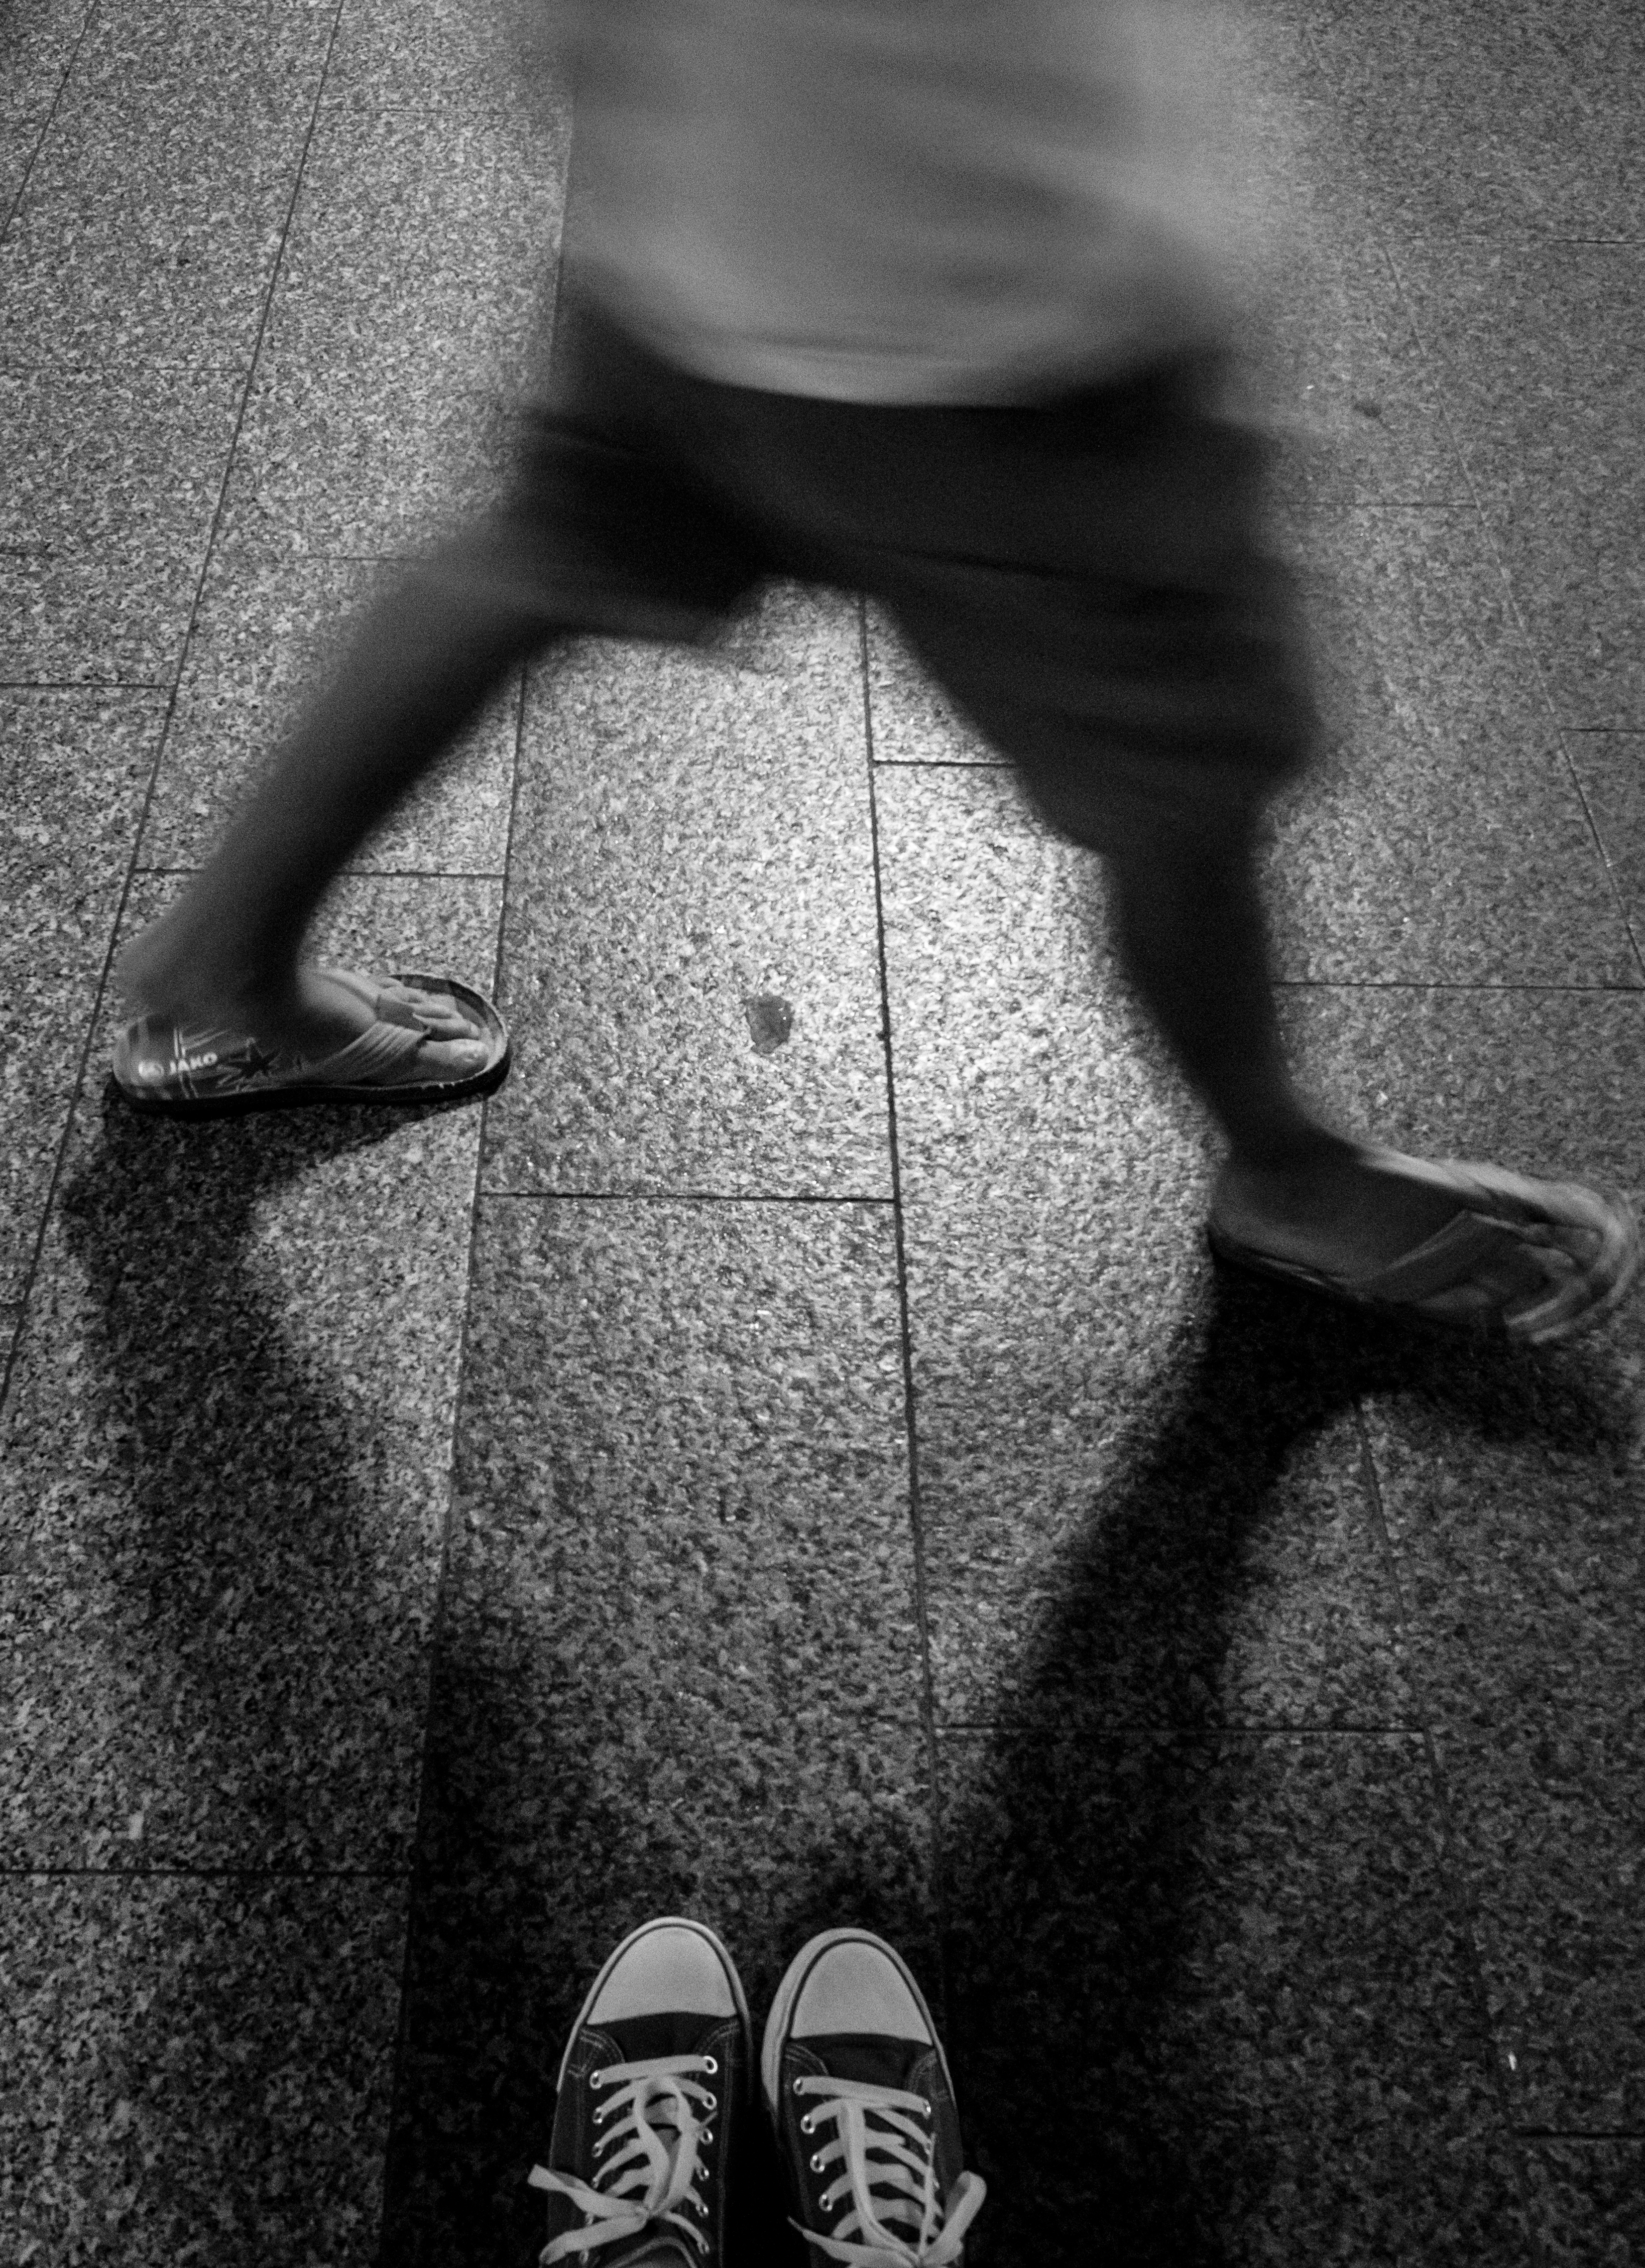
hand, black and white, structure, white, street, photography, feet, train, shadow, station, darkness, black, monochrome, arm, tailor, candid, legs, hallway, main, hauptbahnhof, nuremberg, chuck, sonystreetphotographer, n rnberg, chucks, monochrome photography, film noir, human positions